Thomas Schirrmacher

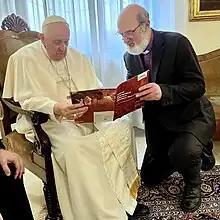
Thomas Schirrmacher discussing the new WEA brochure with Pope Francis when visiting the Pope when he fulfilled a decade in office. (March 2023)

In 2016 he was ordained as bishop of the Communio Christiana (a church in the Anglican realignment).